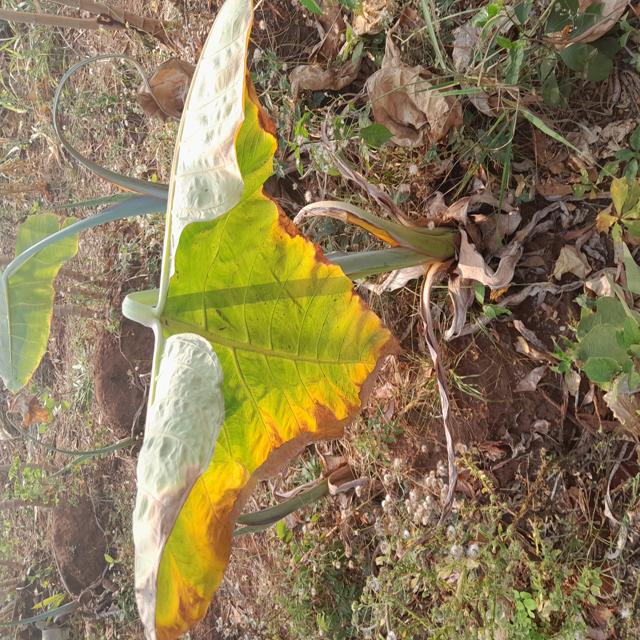
Label: Mid_Blight